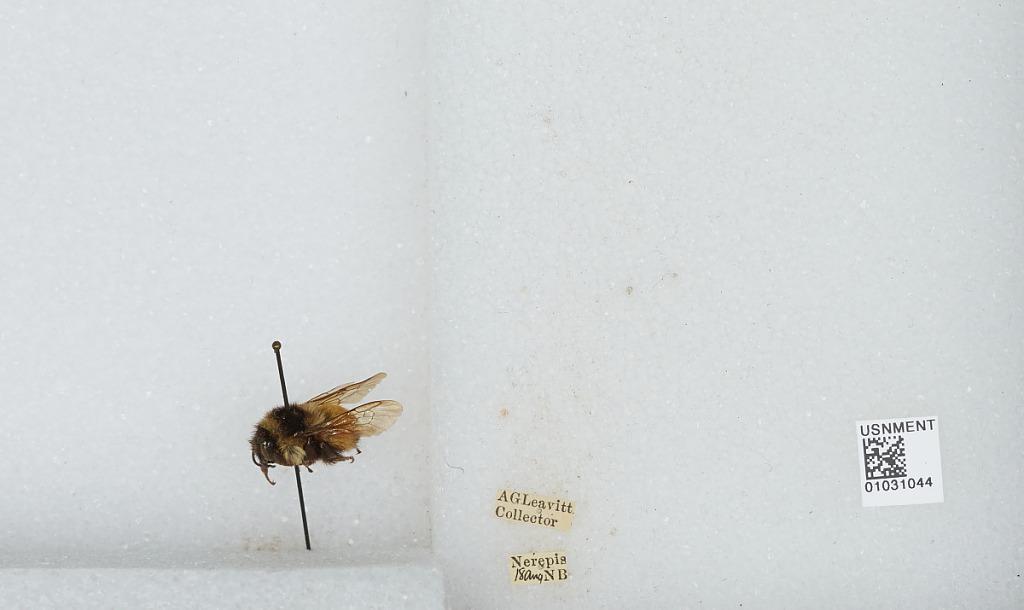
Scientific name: Bombus (Pyrobombus) ternarius Say
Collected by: A. Leavitt
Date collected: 1918-8-
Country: Canada
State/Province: New Brunswick
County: Kings
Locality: Nerepis
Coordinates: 45.3969, -66.3072